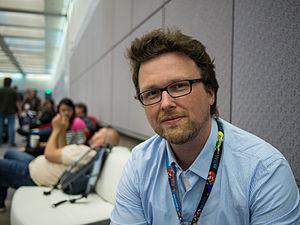
Ragnar Tørnquist, né le 31 juillet 1970, est un game designer de jeux vidéo norvégien.